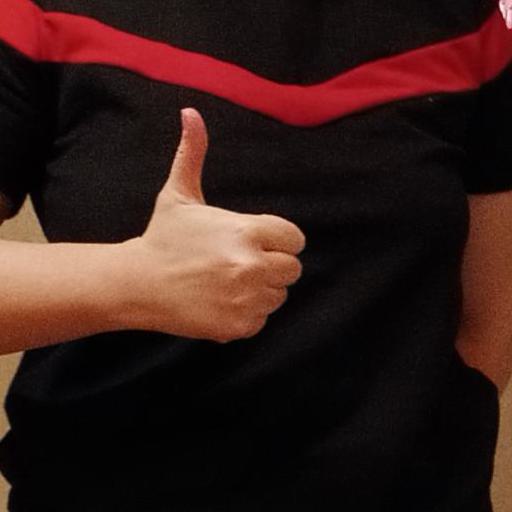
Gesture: like